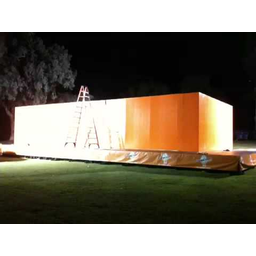
Label: cardboard